Sindur Khela

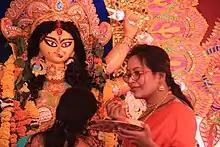
Bengali woman participating in Sindur Khela in puja pandal in Delhi

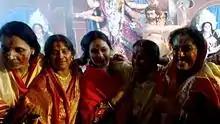
Women pose for photographs after Sindur Khela in Sainthia, West Bengal

The ritual worship of the goddess concludes with the Visarjan Puja. It is followed by Devi Baran, where the married women bid farewell to the goddess. The women are usually dressed in white saris with red borders and adorn traditional jewelries. Each of the women perform "arati" and smear the goddess' forehead and feet with sindur. They also offer her sweets and betel leaves. Following that the women smear each other's foreheads with sindur. Then they put sindur on each other's "shankha", "pala" and "noa", the conch shell, coral and iron bangles respectively, which are worn by the married Bengali Hindu women. Then they smear each other's faces with sindur. Finally they offer sweets to each other as "prasad". According to commonly held belief, if a woman plays Sindur Khela by following the proper custom, she will never be widowed.